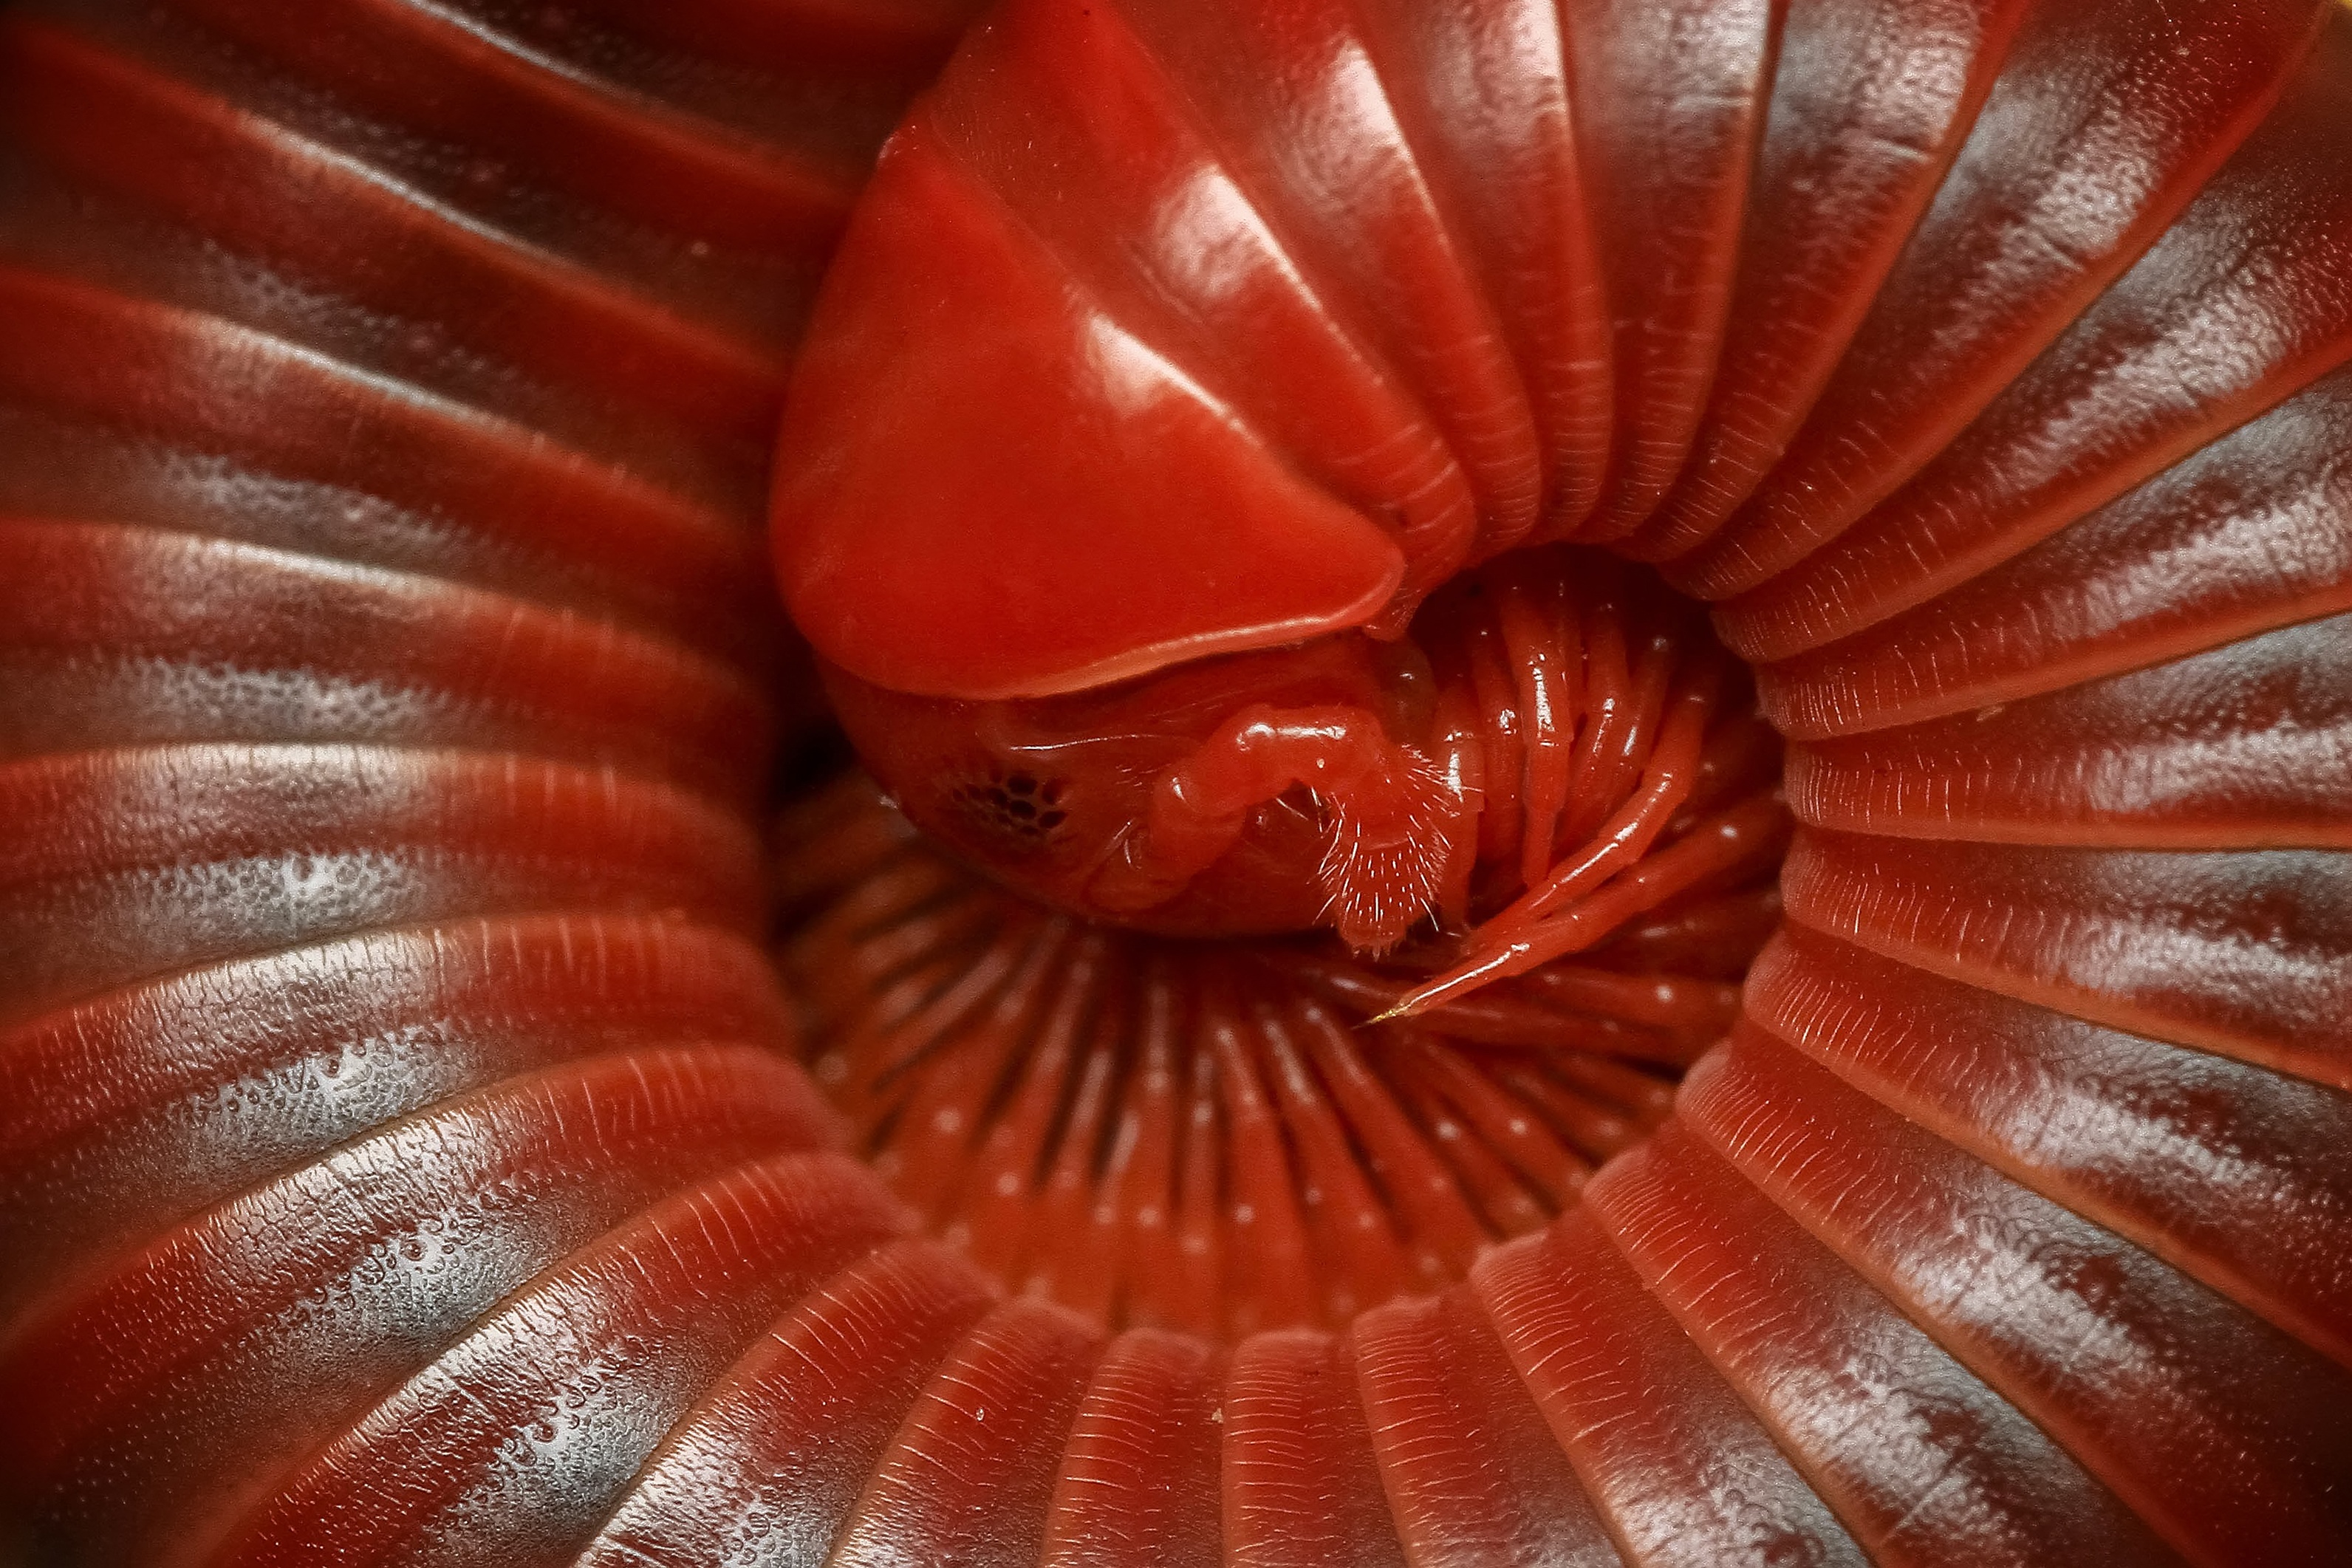
nature, photography, spiral, animal, red, macro, close, invertebrate, close up, legs, eye, millipede, organ, macro photography, arthropod, medicinal mushroom, nautilida, diplopoda